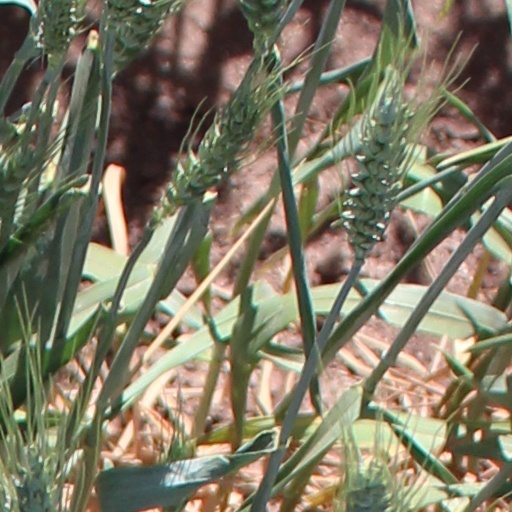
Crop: wheat